Commodore 64

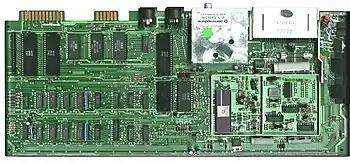
An early C64 motherboard (Rev A PAL 1982)

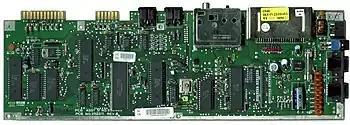
A C64C motherboard ("C64E" Rev B PAL 1992)

The VIC-II was manufactured with 5-micrometer NMOS technology, and was clocked at (PAL) or (NTSC). Internally, the clock was divided to generate the dot clock (about 8 MHz) and the two-phase system clocks (about 1 MHz; the pixel and system clock speeds differ slightly on NTSC and PAL machines). At such high clock rates the chip generated considerable heat, forcing MOS Technology to use a ceramic dual in-line package known as a CERDIP. The ceramic package was more expensive, but dissipated heat more effectively than plastic.